Roger Sherman Loomis

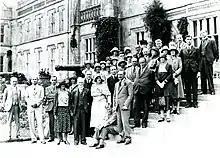
Arthurian Society meeting in Truro, Cornwall (August 1930)

From his early years he studied the influence of Celtic mythology on Arthurian legend, especially the Holy Grail romance. In 1930 Loomis attended the first International Arthurian Congress in Truro, Cornwall, where he, Henry Jenner, Dominica Legge, Eugène Vinaver, and other scholars investigated Arthurian legends. He was a member of the International Arthurian Society (president of American Branch, 1948–1963), the Modern Language Association, the Mediaeval Academy of America (fellow; second vice-president, 1961–1964), the Modern Humanities Research Association, and the American Humanist Association. In 1955–1956 he was an Eastman Professor at the University of Oxford.